Edward Low

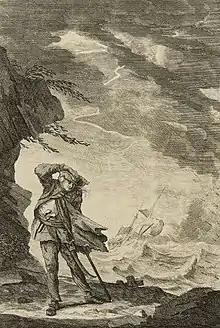
"Capt Edward Low in ye Hurricane which He and All the Crew had Like to Perish'd" by J Nicholls and James Basire, hanging in the National Maritime Museum in London

Edward Low (also spelled Lowe or Loe; c. 16901724) was a pirate of English origin during the latter days of the Golden Age of Piracy, in the early 18th century. Low was born into poverty in Westminster, Middlesex, and was a thief from an early age. He moved to Boston, Massachusetts, as a young man. His wife died in childbirth in late 1719. Two years later, he became a pirate, operating off the coasts of New England, Nova Scotia, Azores, and in the Caribbean.